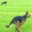
Label: kangaroo